2011 Matamoros mass kidnapping

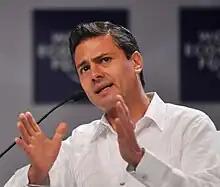
Mexico's President Enrique Peña Nieto in a press conference

Exactly six months after the kidnapping, on 9 January 2012, the Cázares sent a letter to Mexico's former President Felipe Calderón titled "Request Special Military and Police Assistance Regarding a Kidnapping in Matamoros" (Spanish: "Solicitud de ayuda militar y policial especial respecto a un secuestro en Matamoros"). Copies of the document were also sent to other high-ranking government officials including: Marisela Morales, the attorney general of Mexico; Eugenio Javier Hernández Flores, the former governor of Tamaulipas; Egidio Torre Cantú, governor of Tamaulipas; Rick Perry, governor of Texas; Alejandro Poiré Romero, former secretary of Interior; Patricia Espinosa Cantellano, former secretary of Foreign Affairs; Rodolfo Quilantán Arenas, Mexican consul in Brownsville, Texas; , Mexico's ambassador to France; Francisco González Díaz, Mexico's ambassador to Germany; Gérald Martin, the general consul of France in Mexico; Guillermo Galván Galván, the secretary of National Defense; General Erwin Rodolfo Solórzano Barragán of the Mexican Army; Jaime Domingo López Buitrón, director of the Center for Research and National Security; Rafael Lomelí Martínez, former secretary of Public Security in Tamaulipas; Bolívar Hernández Garza, former Tamaulipas attorney general; , director of Mexico's National Human Rights Commission; Luis González Plascencia, head of Mexico City's Human Rights Commission; Antonio Aranibar Quiroga, Mexico's ambassador to the Organization of American States; and Edgardo Buscaglia, a professor at the Instituto Tecnológico Autónomo de México and organized crime expert. Three days later, the Mexican government replied to the request and stated that the case was given to the , a government agency specializing in aiding victims of violence. The Cázares claimed, however, that that government agency never contacted them. Attorney General Morales responded the next day by appointing José Cuitláhuac Salinas Martínez, the deputy attorney general of the SIEDO, to work directly on the case.